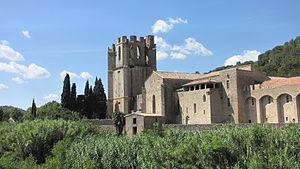
Les Chanoines réguliers de la Mère de Dieu forment une communauté religieuse catholique de chanoines réguliers, fondée en 1969.